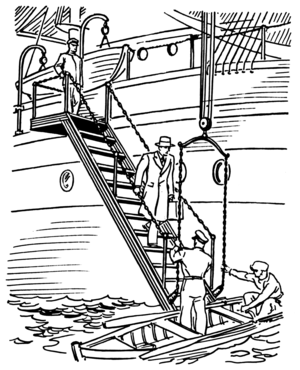
Faldereb
Illustration af et faldereb
Et Faldereb er betegnelse for en landgangsbro der i modsætning til denne er fast monteret på skibet. Ved sætning af falderebet svinges dette ud fra skibssiden og den ene ende sænkes ned således at den virker som en trappe. Falderebet ender ofte i en platform der, når skibet ligger stille til søs, befinder sig lige over vandoverfladen til brug for omstigning i f.eks en motorbåd. Ved kaj sænkes falderebet direkte ned på denne.